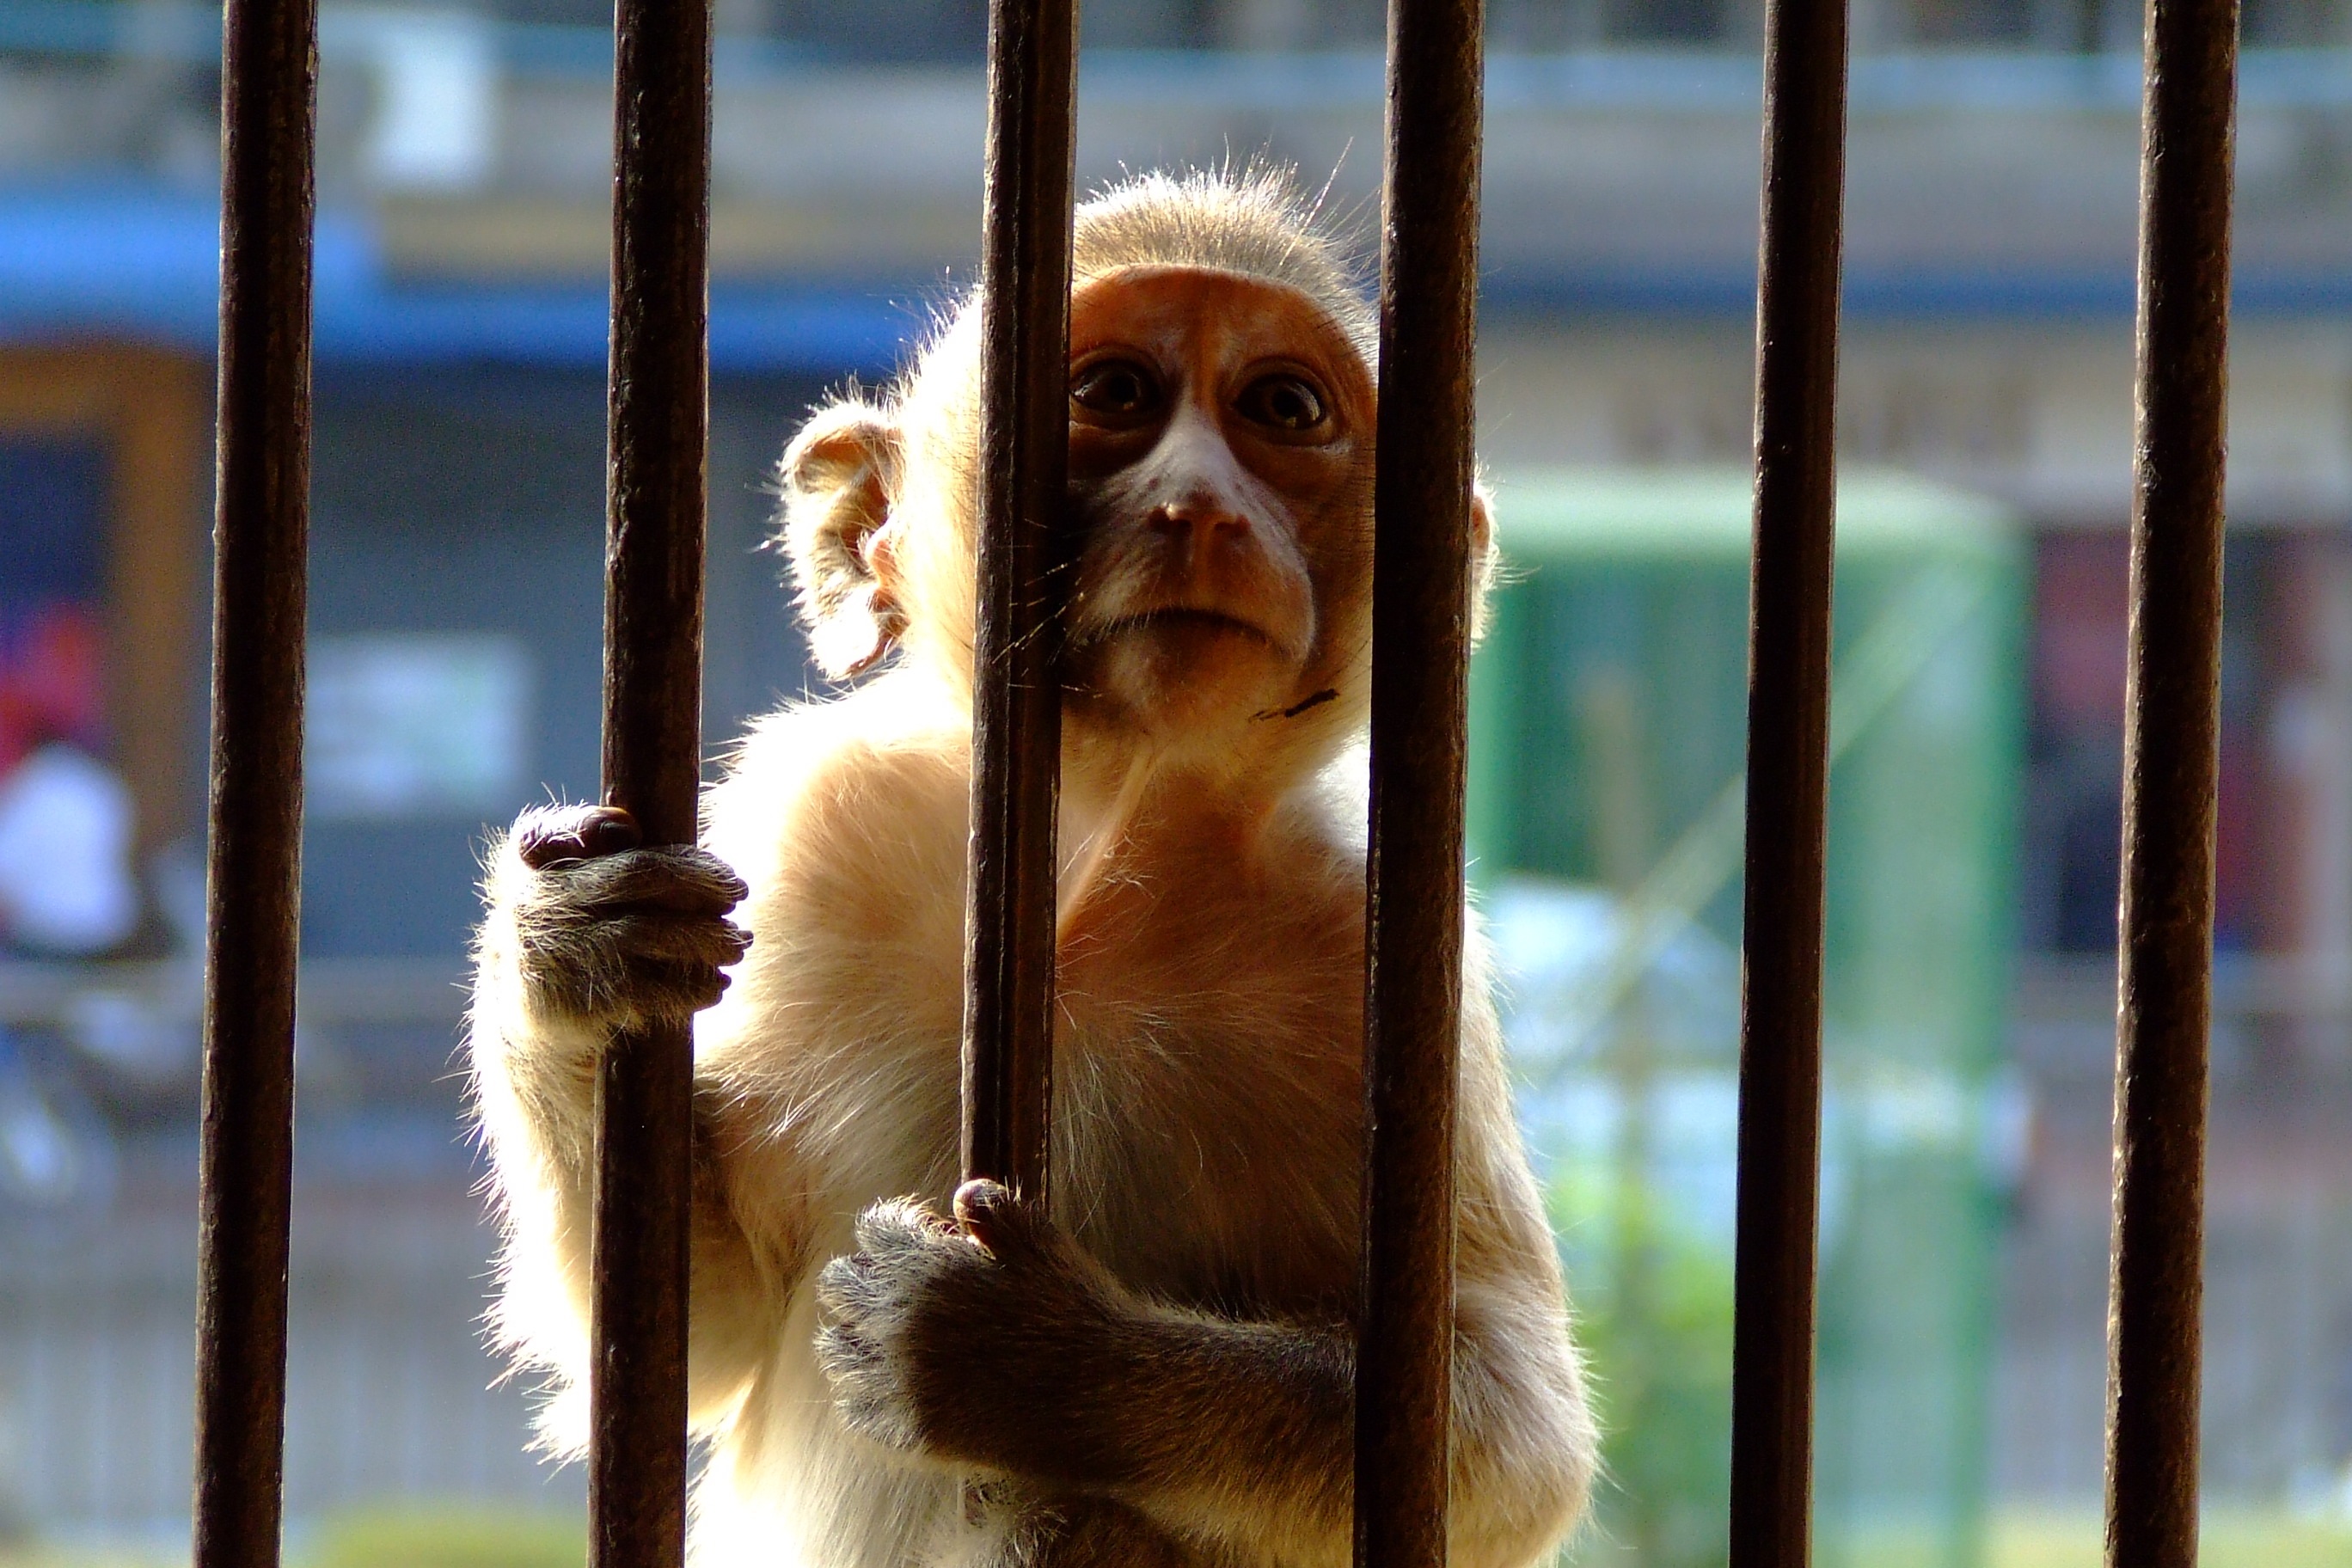
sunlight, wildlife, zoo, mammal, monkey, fauna, primate, chimpanzee, bars, ape, hands, orangutan, captured, caged, encaged